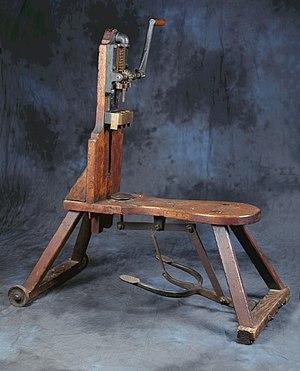
La mise en bouteille, ou l'embouteillage du vin est l'étape qui conclut l'élevage du vin, avant que celui-ci ne soit vendu en bouteille.